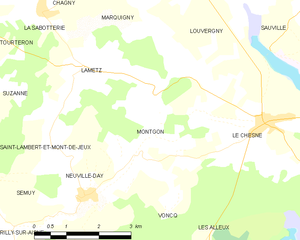
Carte des communes françaises: Montgon
Montgon est une commune française, située dans le département des Ardennes en région Grand Est.